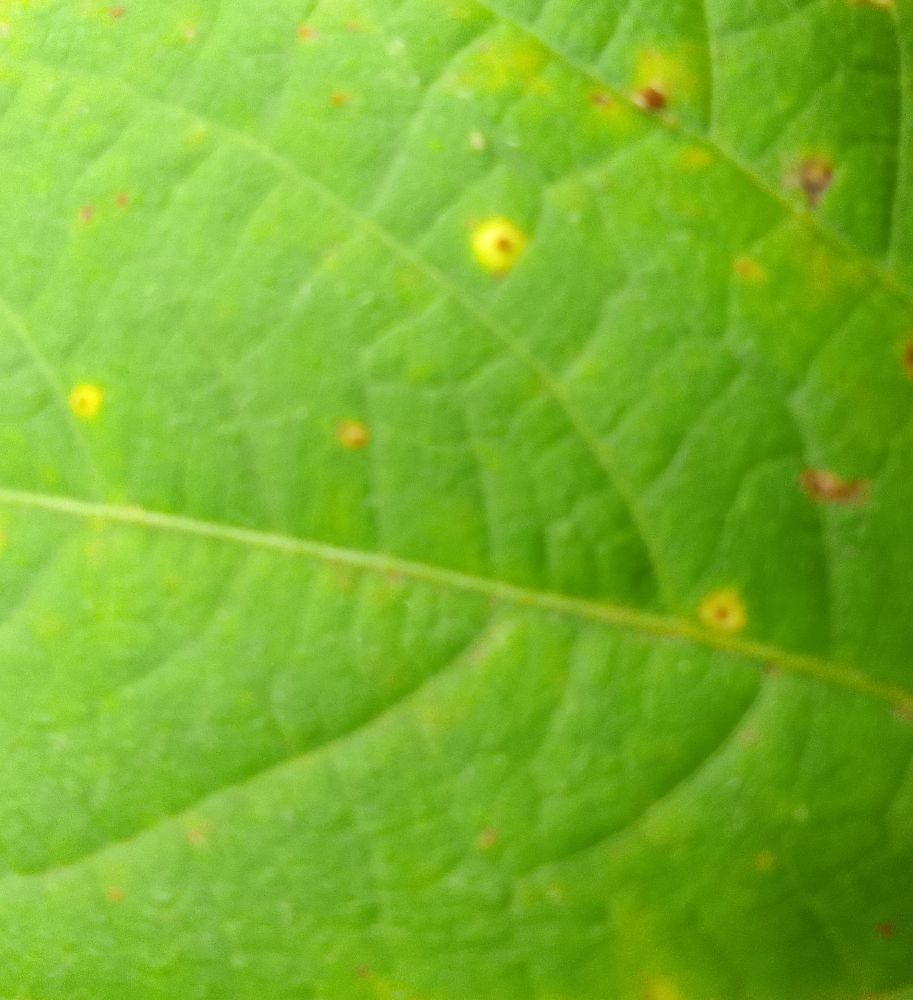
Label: rust